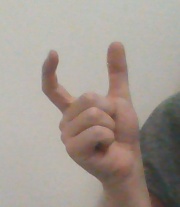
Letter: nun